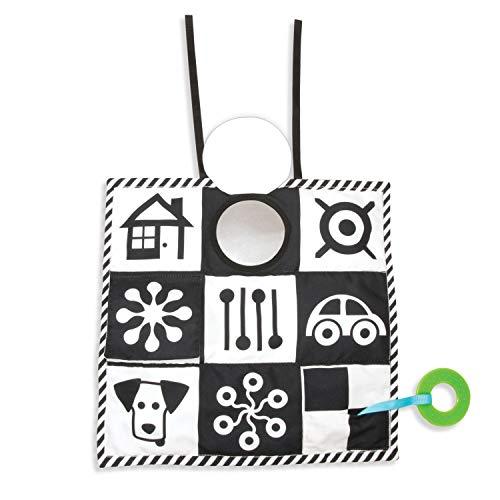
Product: Manhattan Toy Wimmer-Ferguson Double Sided 3-in-1 Triangle Play and Pat Activity Mat
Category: Toys & Games | Baby & Toddler Toys | Car Seat & Stroller Toys
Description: From Manhattan Toy’s award winning Wimmer-Ferguson infant collection - the original innovator of black and white developmental toys.
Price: $15.39
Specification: ProductDimensions:12.2x12x3inches|ItemWeight:6.4ounces|ShippingWeight:6.4ounces(Viewshippingratesandpolicies)|DomesticShipping:ItemcanbeshippedwithinU.S.|InternationalShipping:ThisitemcanbeshippedtoselectcountriesoutsideoftheU.S.LearnMore|ASIN:B0043QKB6K|Itemmodelnumber:210500|Manufacturerrecommendedage:3months-15years